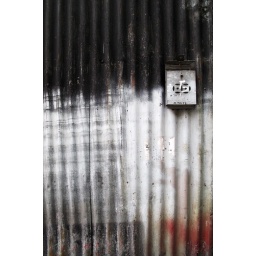
It's outside an abandon iron house. I think the black, white &amp;amp; the red in the corner make it a paint.